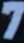
Number: 7